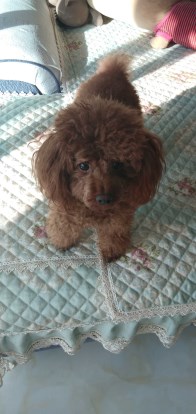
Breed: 7449-n000128-teddy